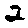
Label: 2